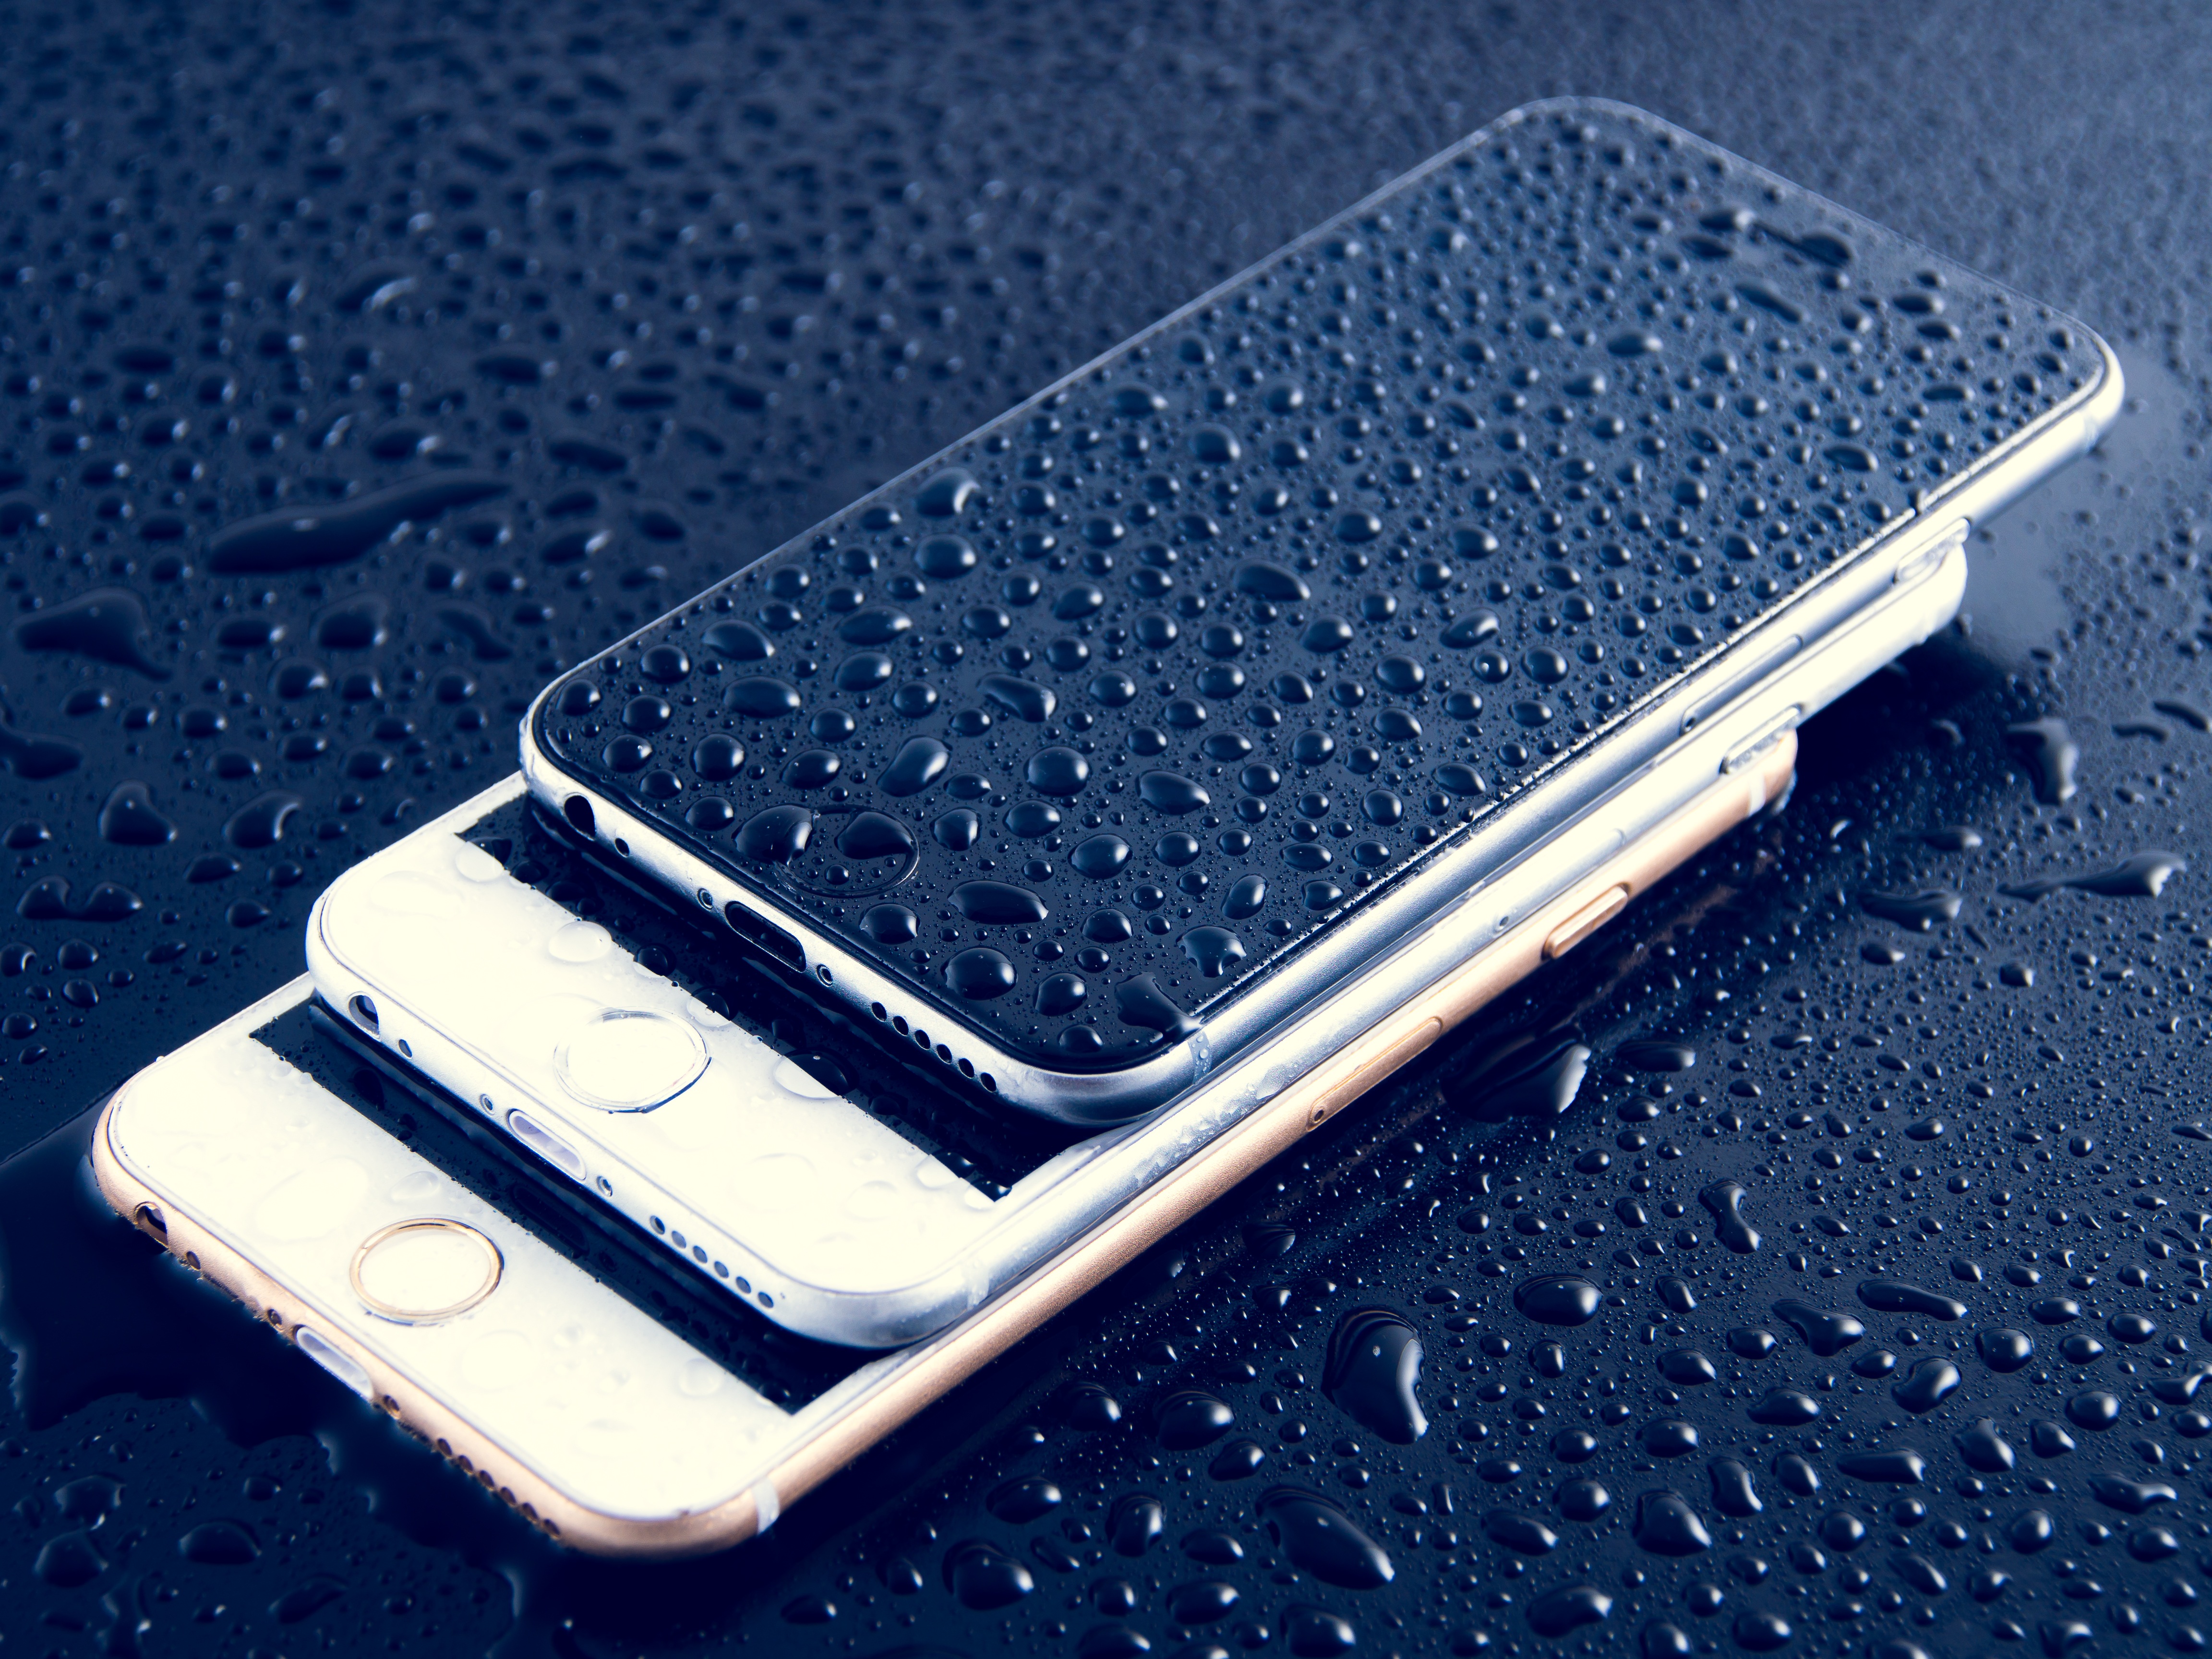
iphone, smartphone, mobile, screen, apple, water, cold, drop, dew, liquid, technology, white, rain, glass, wet, pattern, reflection, condensation, clean, telephone, gadget, blue, business, mobile phone, material, bubble, brand, rainbow, background, aqua, cool, 6s, plus, android, ios, portable communications device, communication device, bling bling